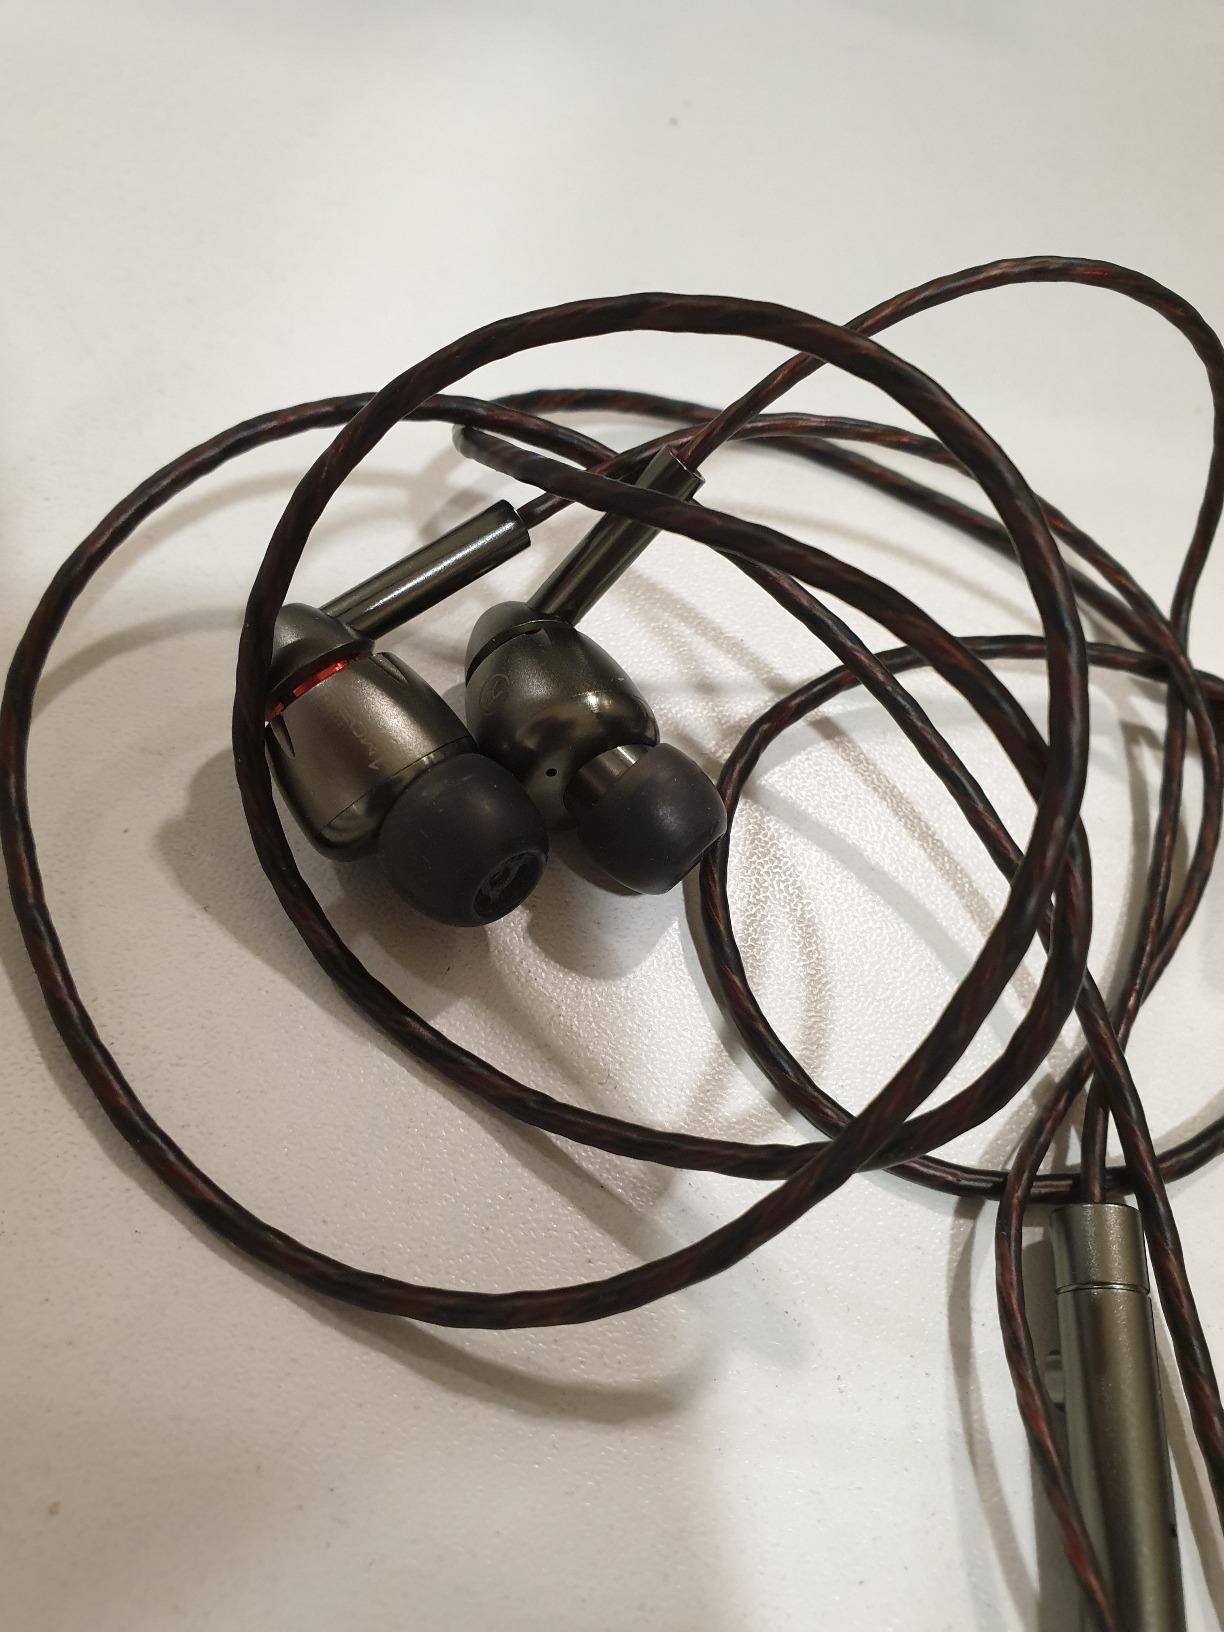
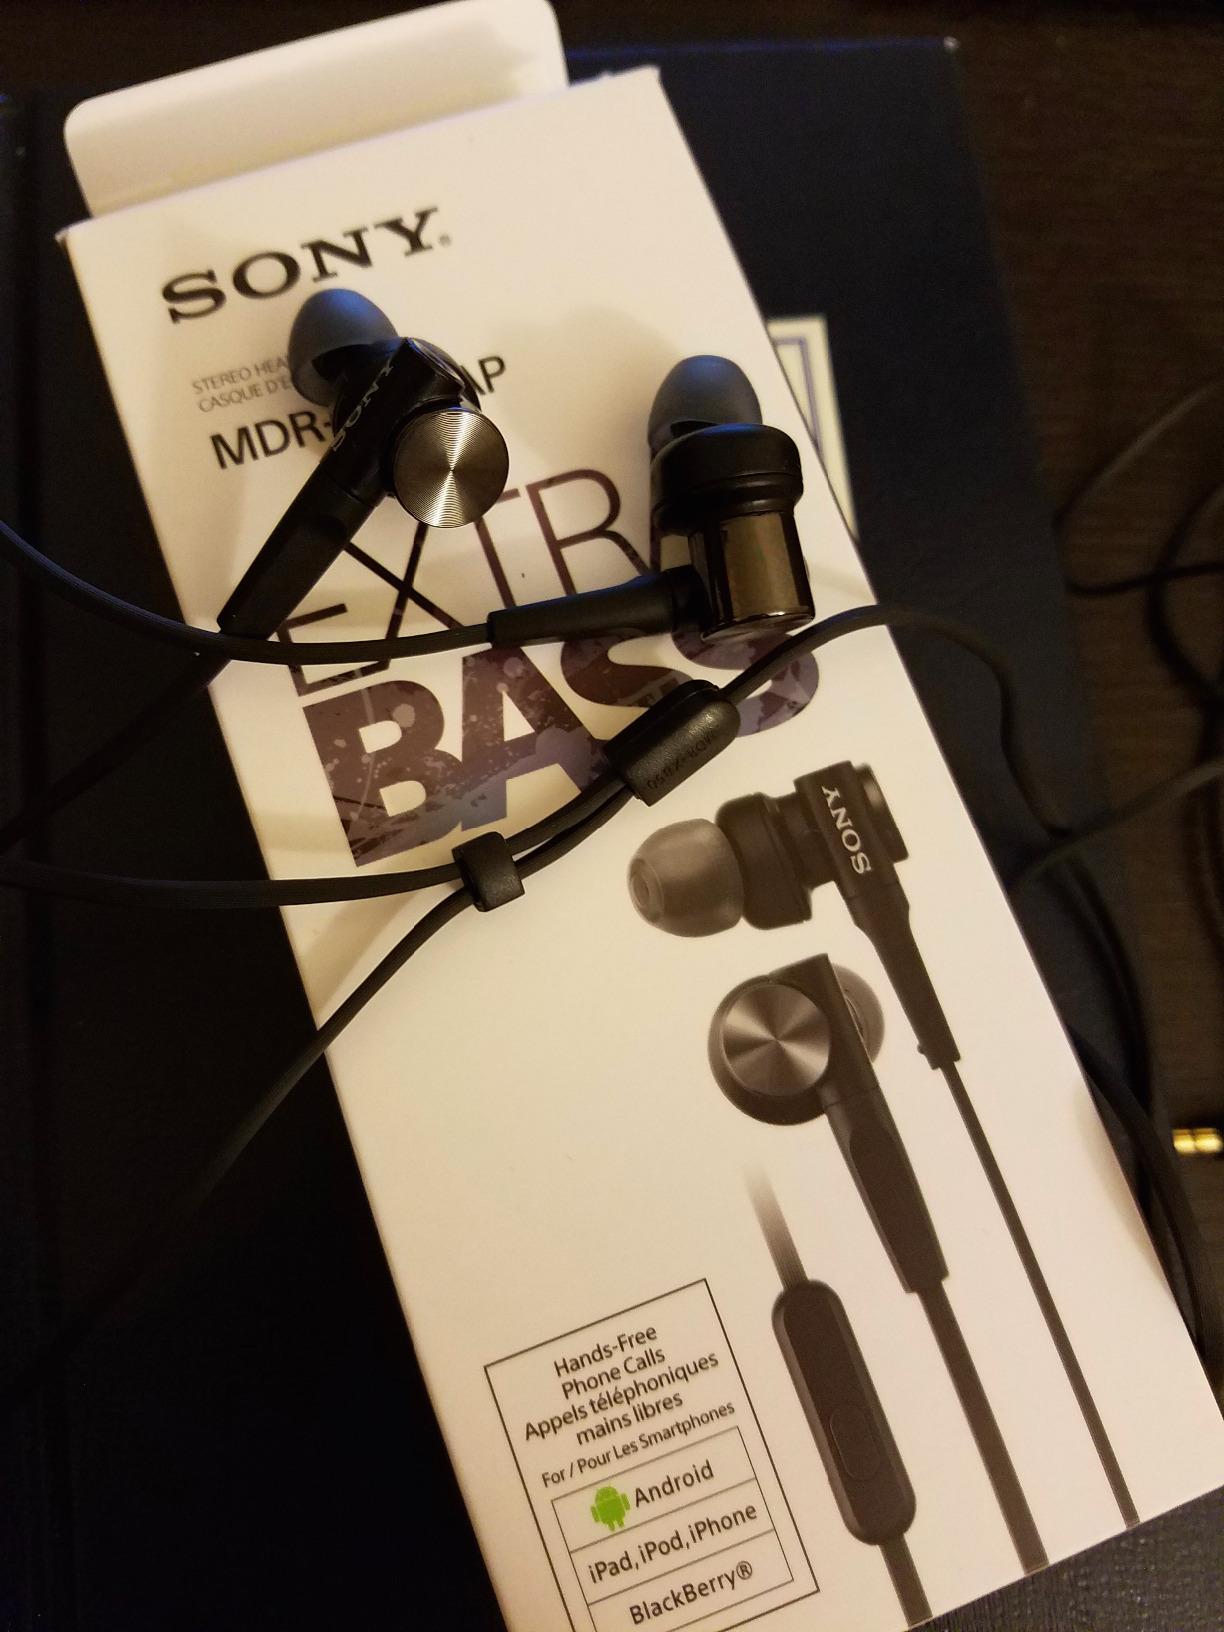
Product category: headphones
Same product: no